Myogenesis

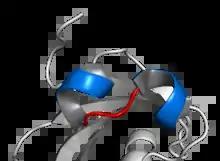
"Basic helix–loop–helix".

There are a number of events that occur in order to propel the specification of muscle cells in the somite. For both the lateral and medial regions of the somite, paracrine factors induce myotome cells to produce MyoD protein—thereby causing them to develop as muscle cells. A transcription factor (TCF4) of connective tissue fibroblasts is involved in the regulation of myogenesis. Specifically, it regulates the type of muscle fiber developed and its maturations. Low levels of TCF4 promote both slow and fast myogenesis, overall promoting the maturation of muscle fiber type. Thereby this shows the close relationship of muscle with connective tissue during the embryonic development.